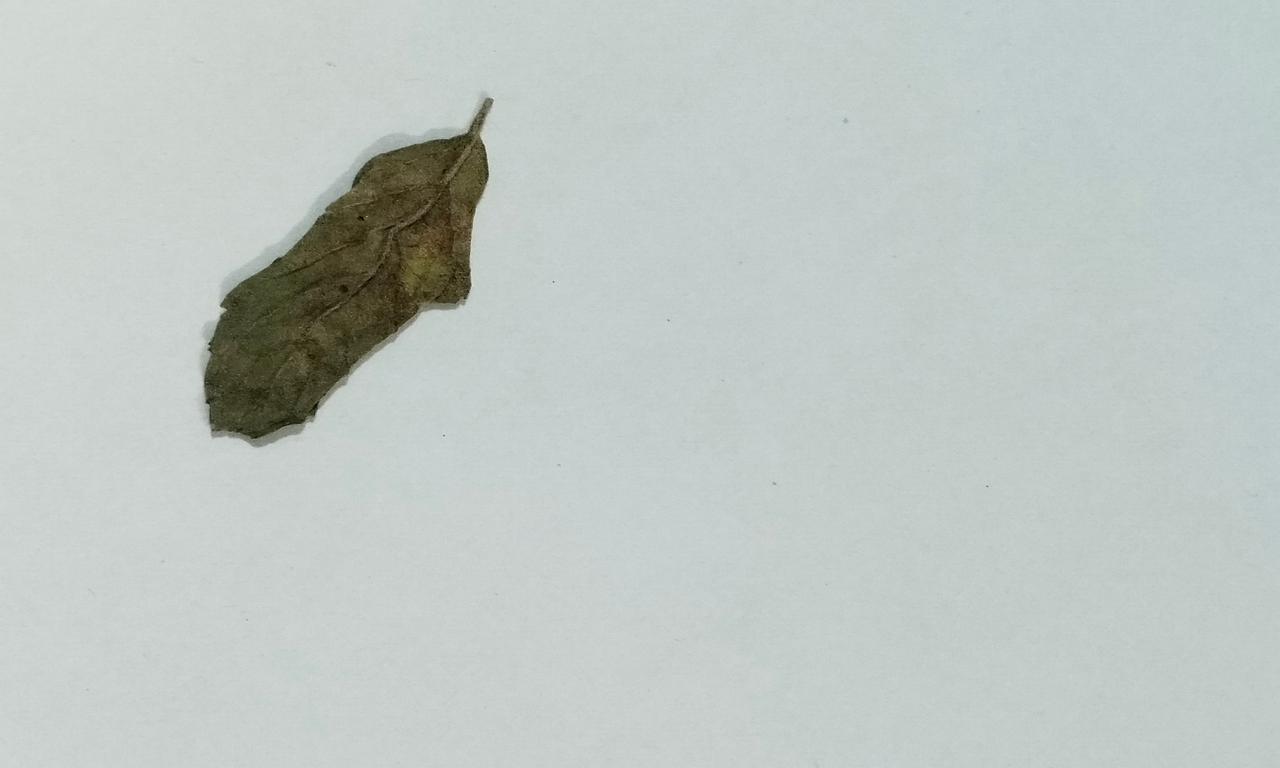
Label: Dried